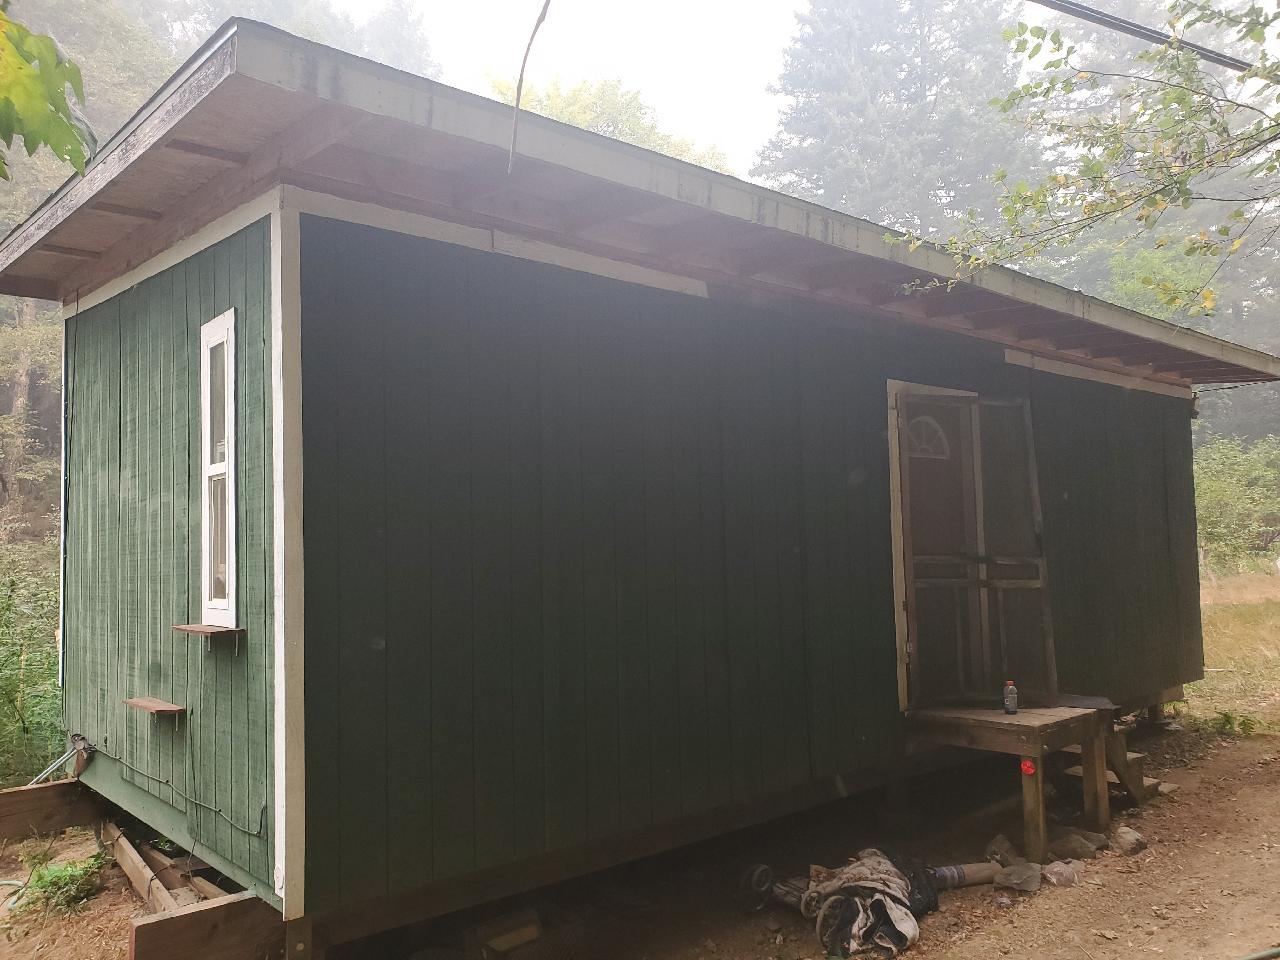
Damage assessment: no_damage